Bingyu Valley

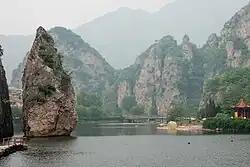
Bingyu Valley in Zhuanghe, Dalian, Liaoning

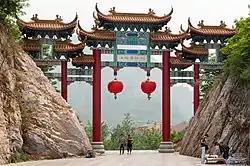
The entrance to the Yingna River Dam area, Bingyu Valley

Bingyu Valley is a relatively new tourist destination from the 1980s, located in the mountains of Zhuanghe in Dalian, Liaoning Province, China.